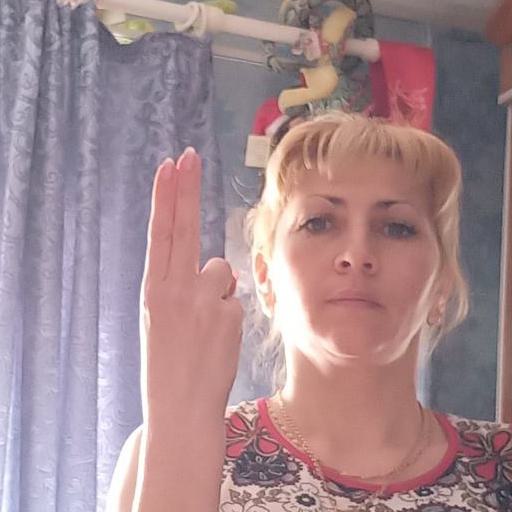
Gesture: two_up_inverted